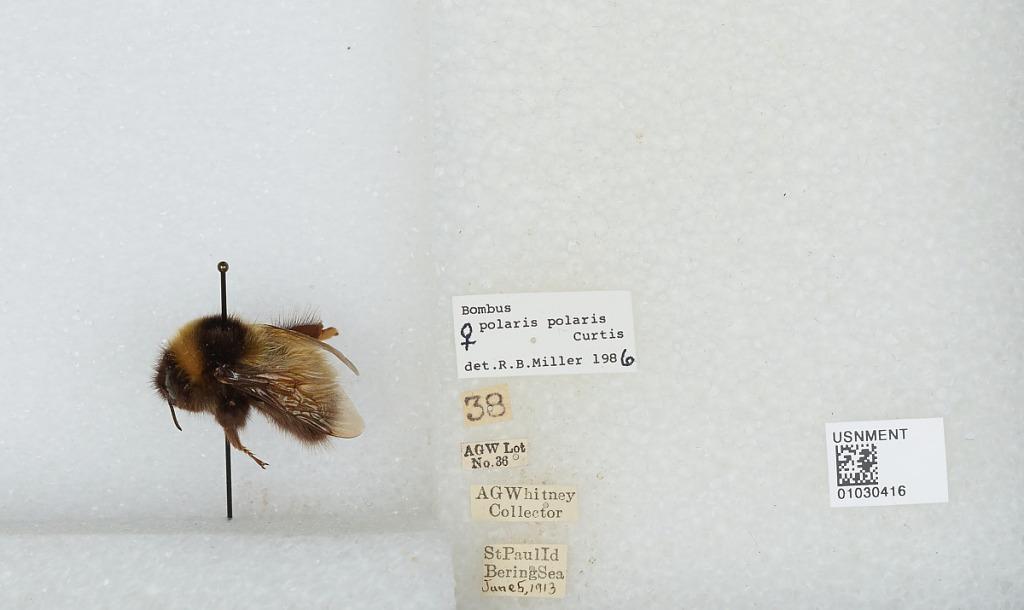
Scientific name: Bombus (Alpinobombus) polaris Curtis
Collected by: A. Whitney
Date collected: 1913-6-5
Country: United States
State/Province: Alaska
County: Aleutians West
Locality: Saint Paul Island
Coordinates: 57.18, -170.27
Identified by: Miller, R. B.